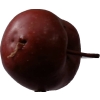
Label: Apple 18